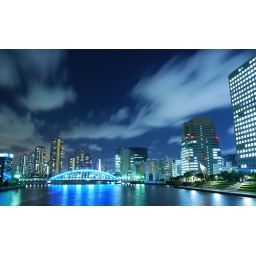
Just some of the buildings and bridges around Eitai-bashi, the blue bridge that connects Chuo-ku and Koto-ku in Tokyo, Japan.